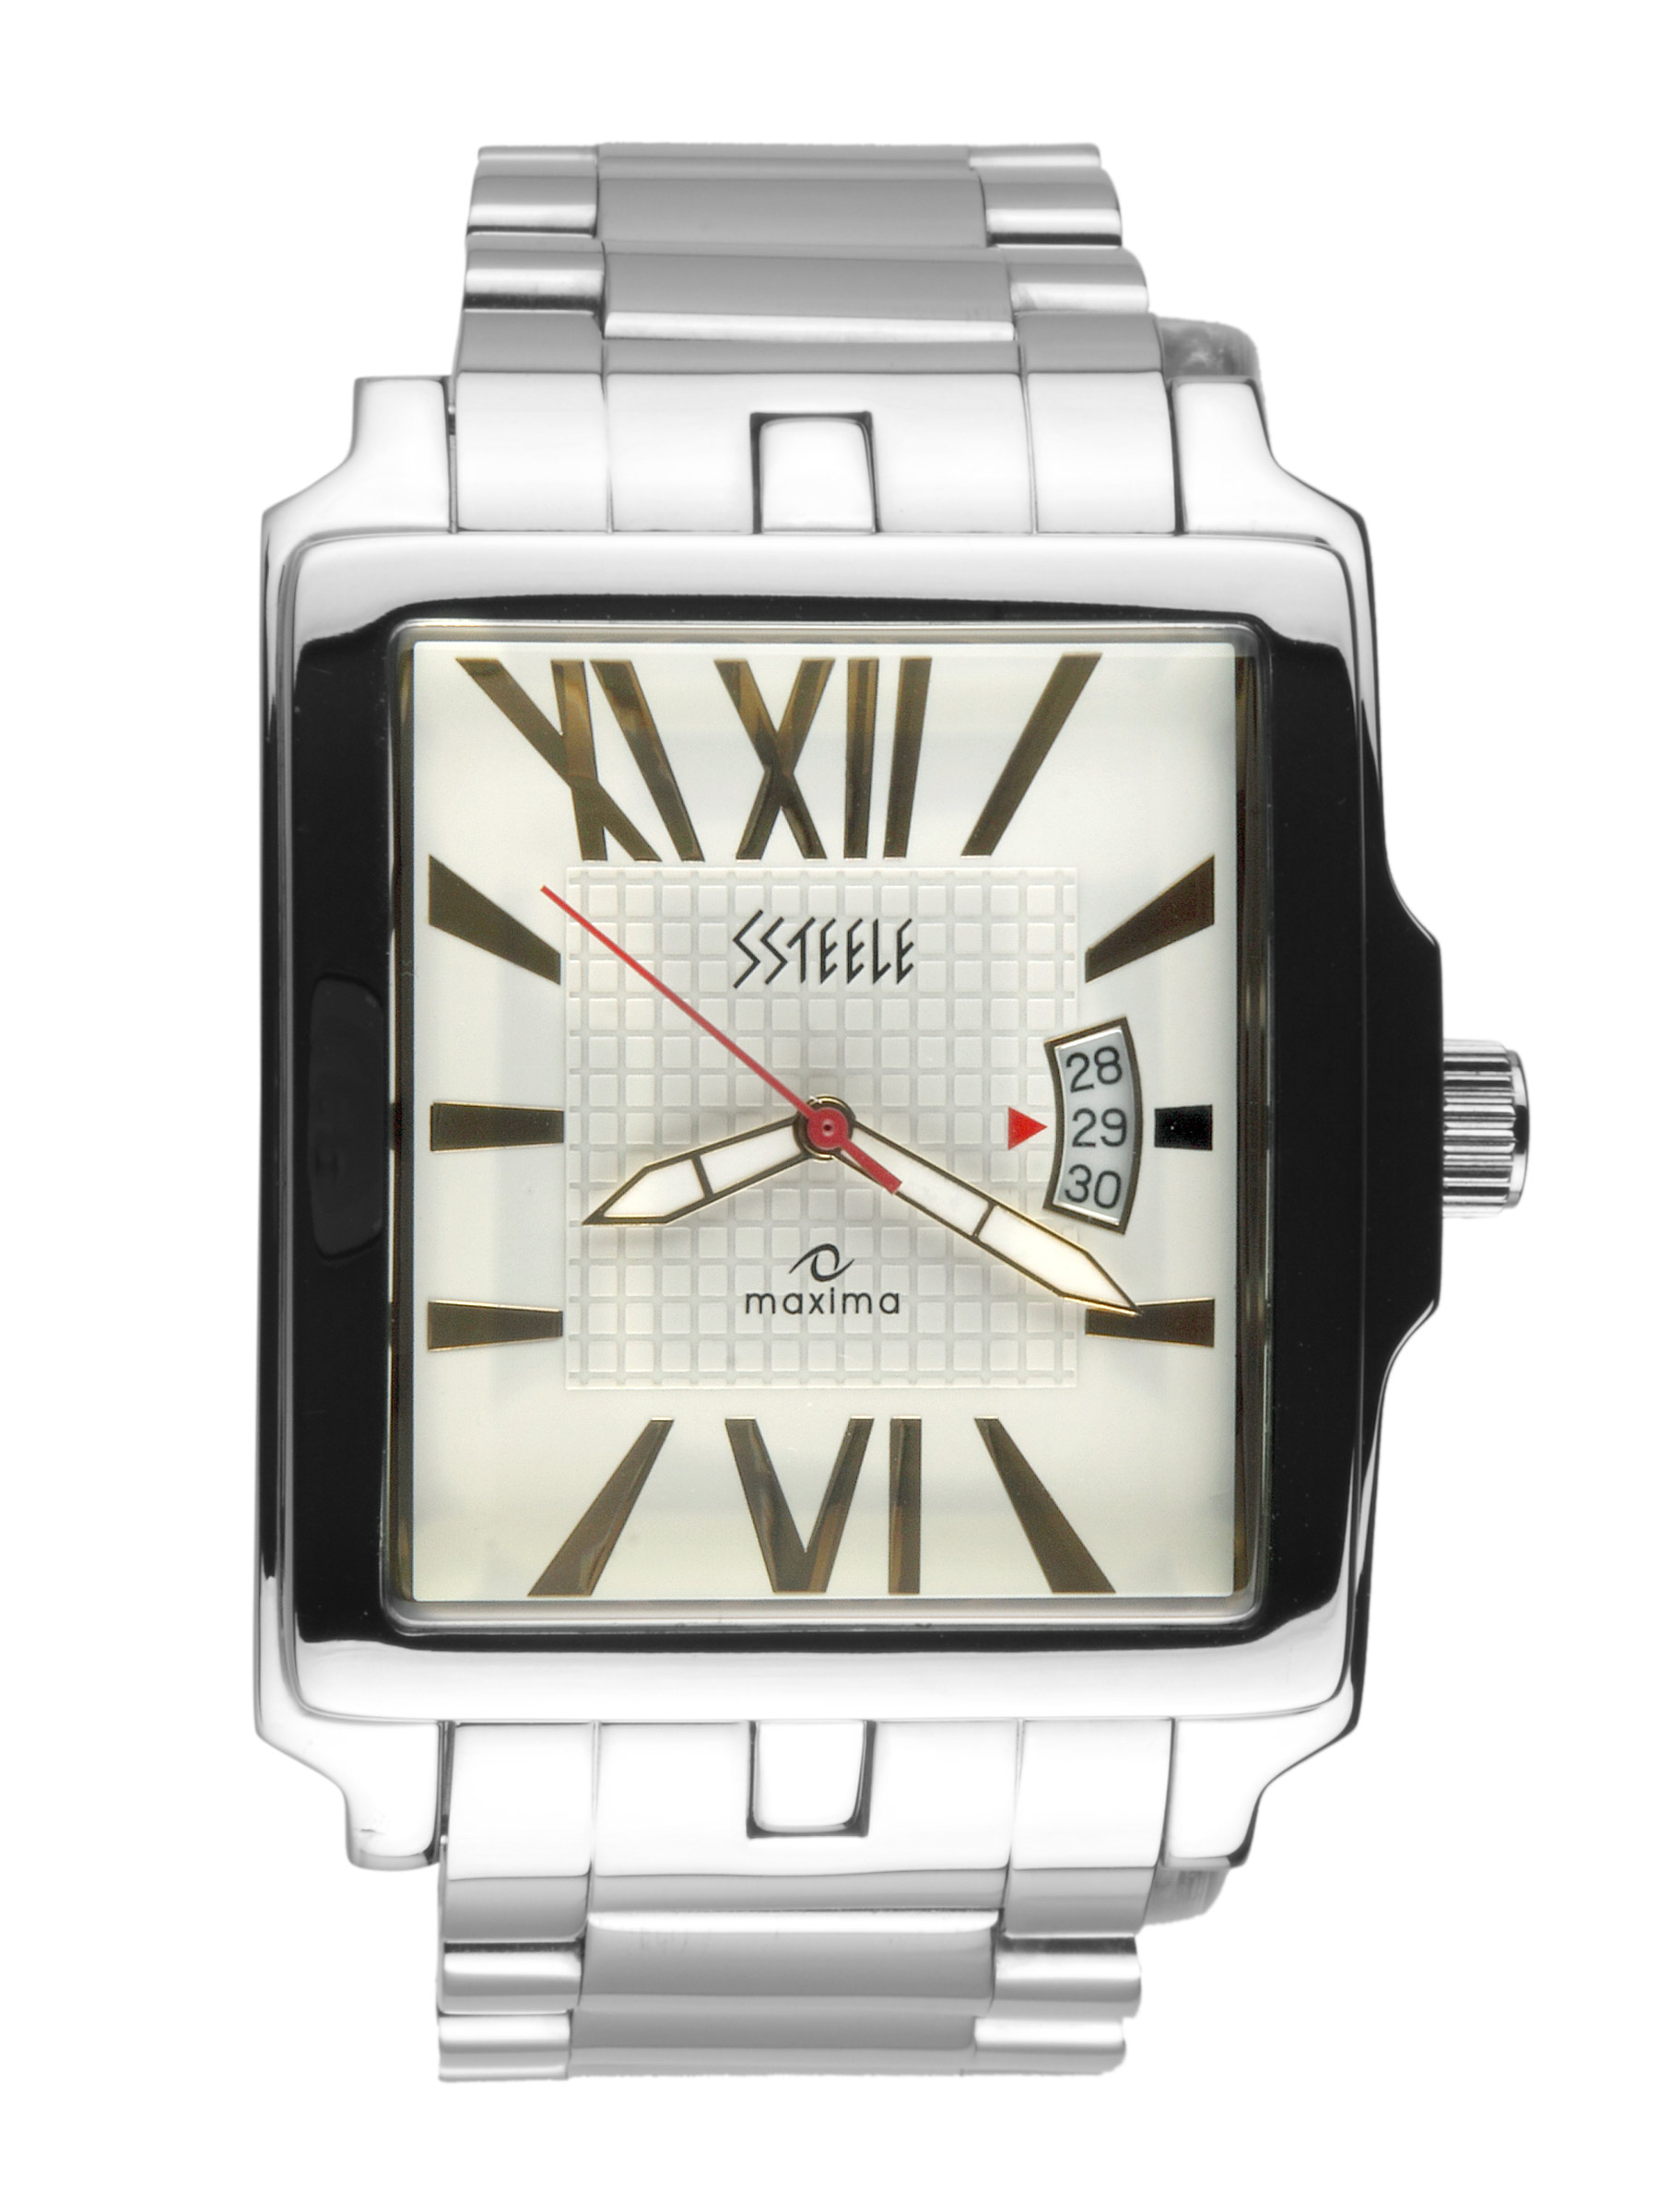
Maxima Ssteele Men White Watch
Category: Accessories / Watches / Watches
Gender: Men
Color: White
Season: Winter 2016
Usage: Casual